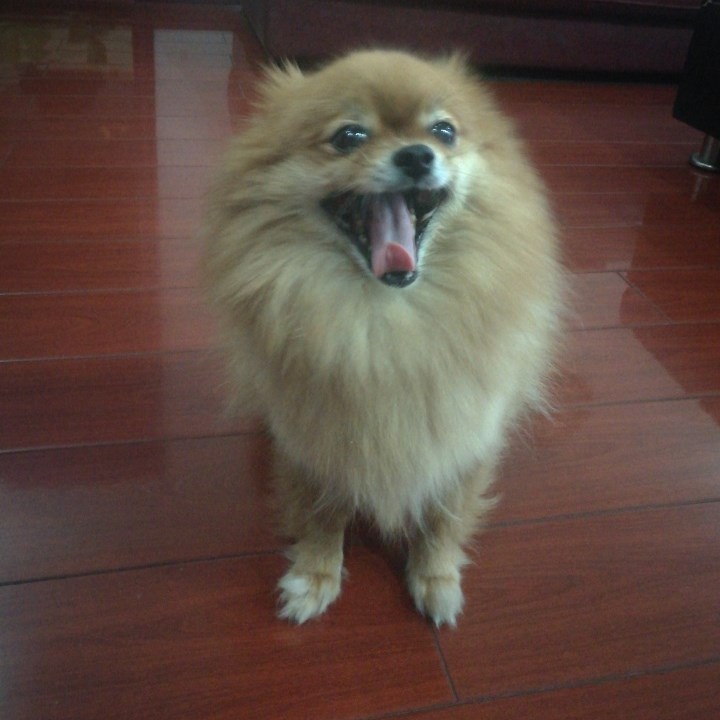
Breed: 1936-n000005-Pomeranian